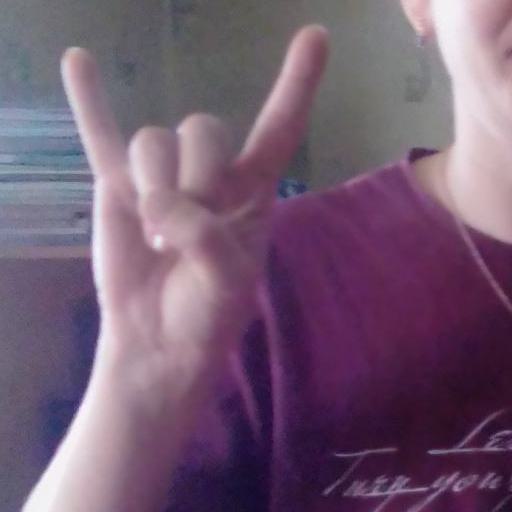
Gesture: rock